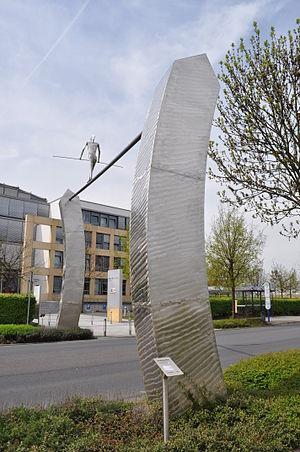
Renee Nele, né le 15 mars 1932 à Berlin, est une sculptrice allemande.